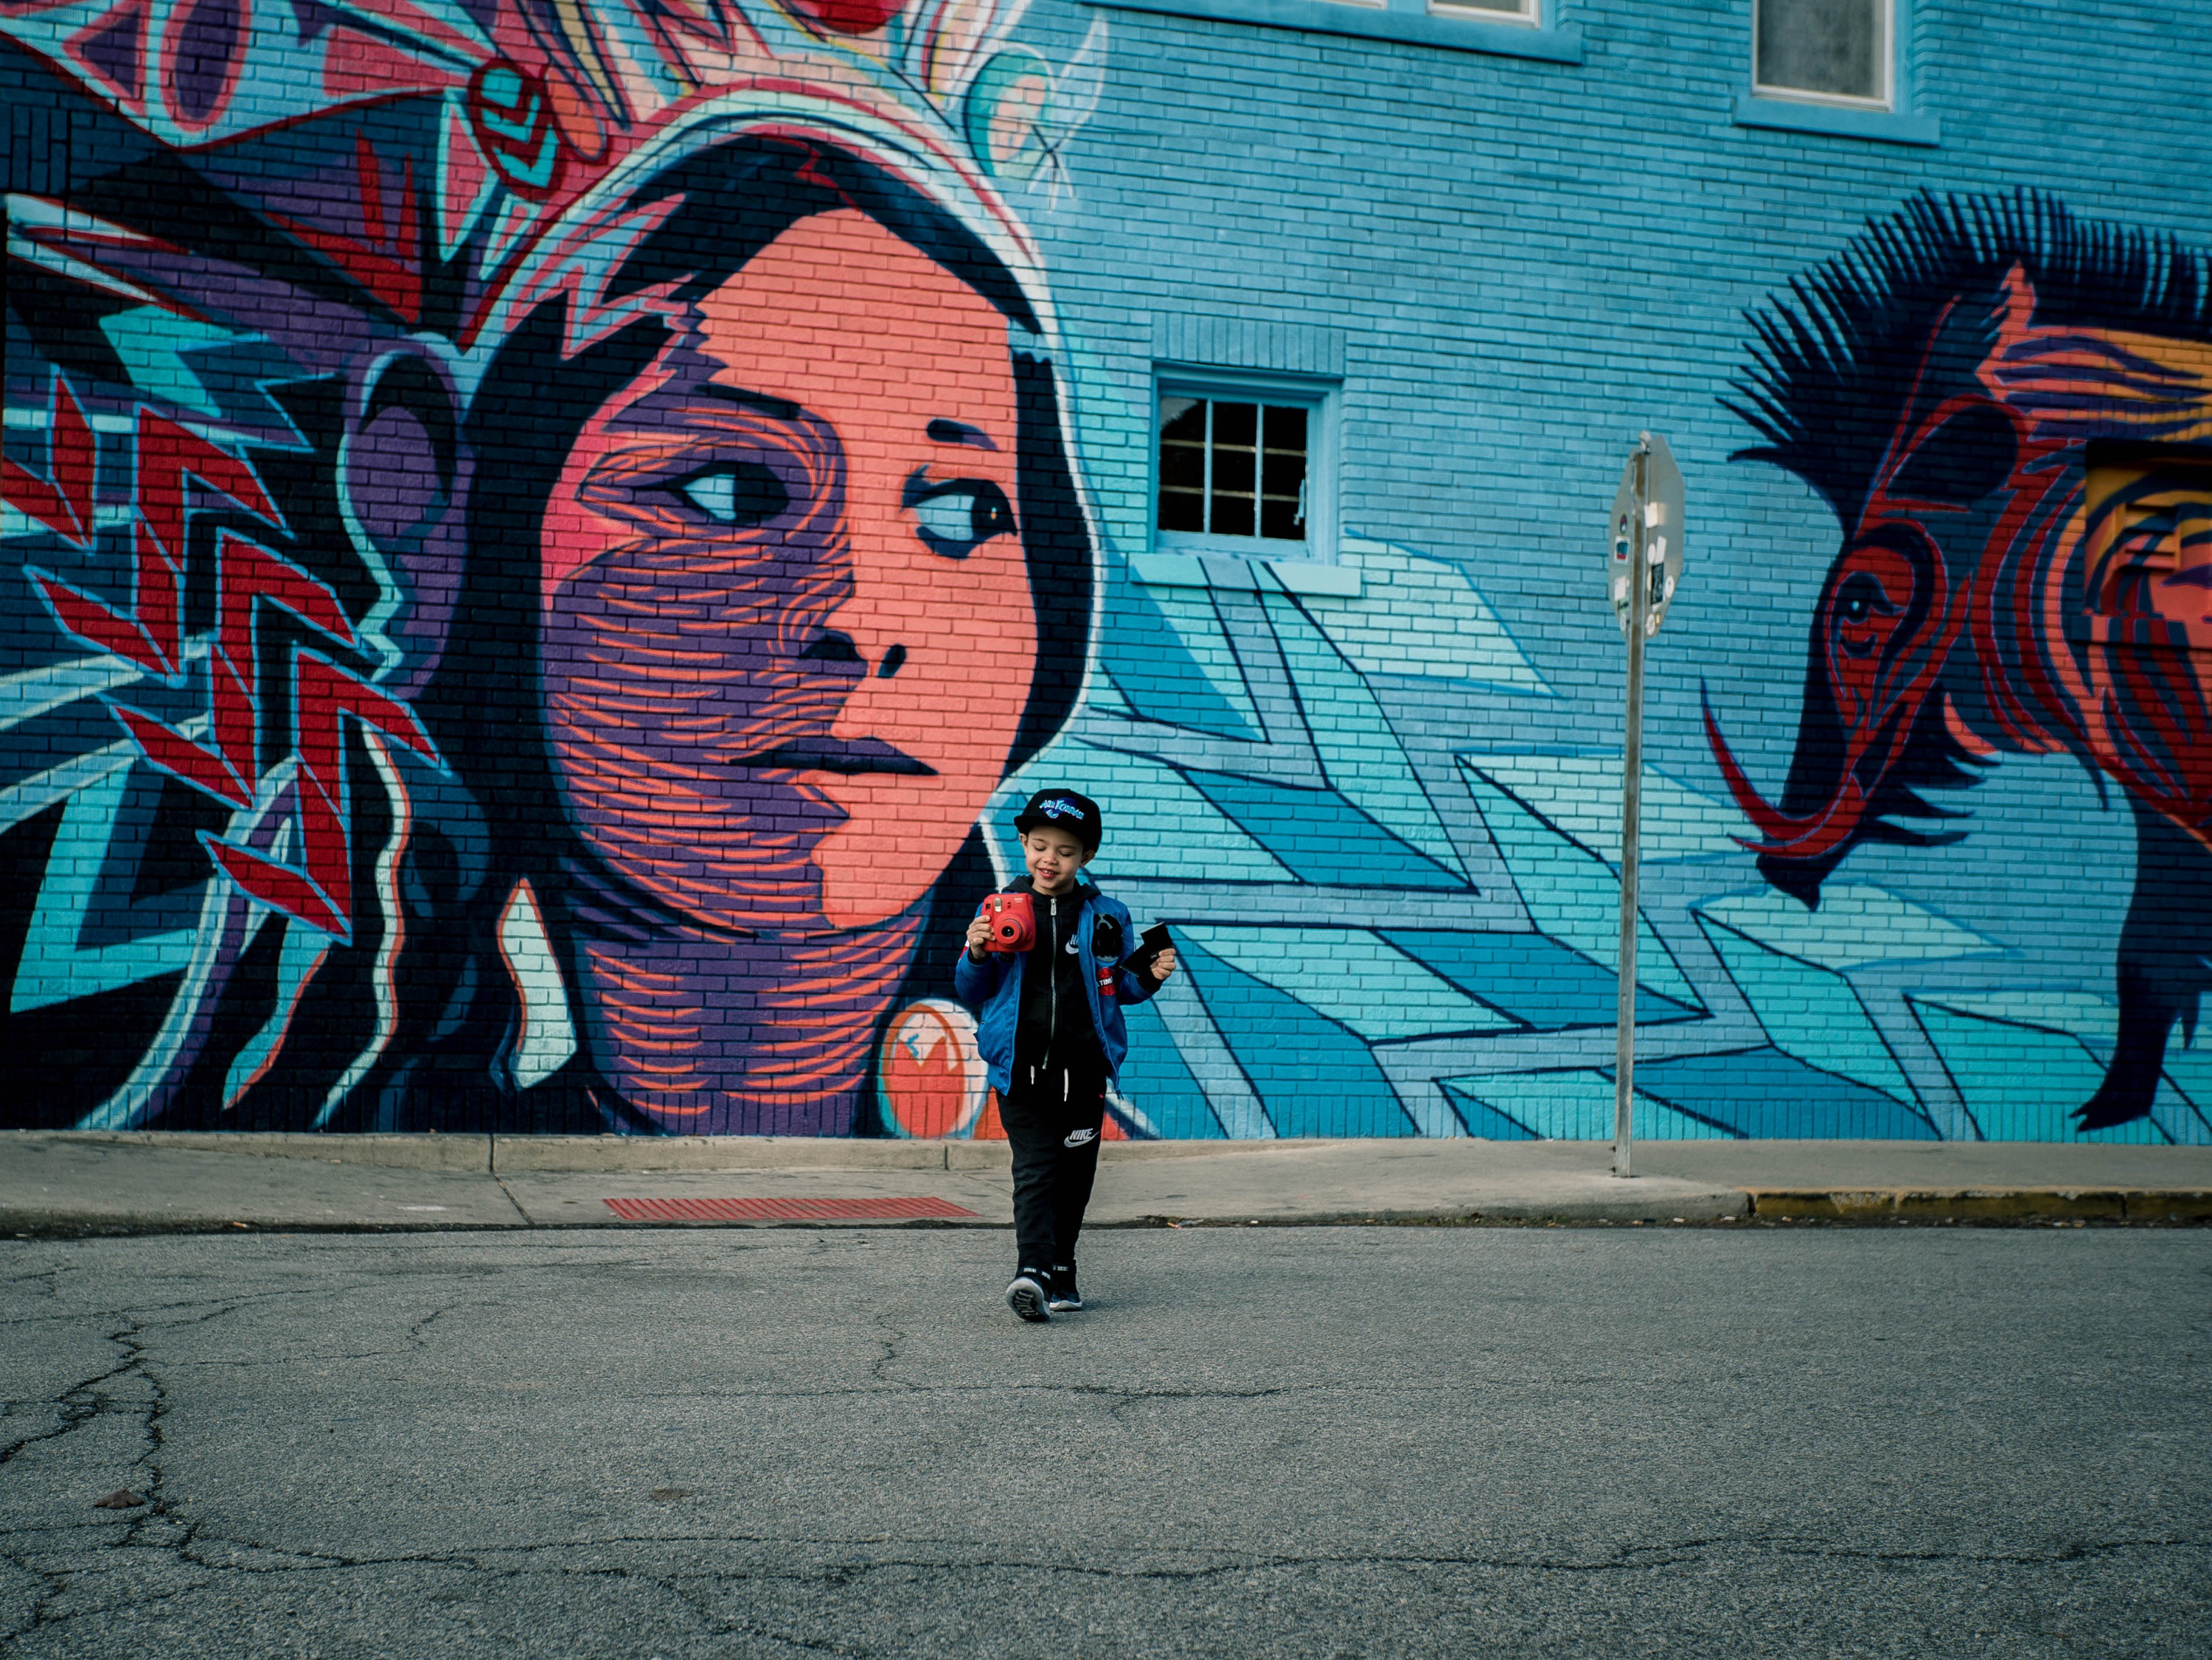
road, street, color, blue, graffiti, street art, art, illustration, infrastructure, mural, urban area